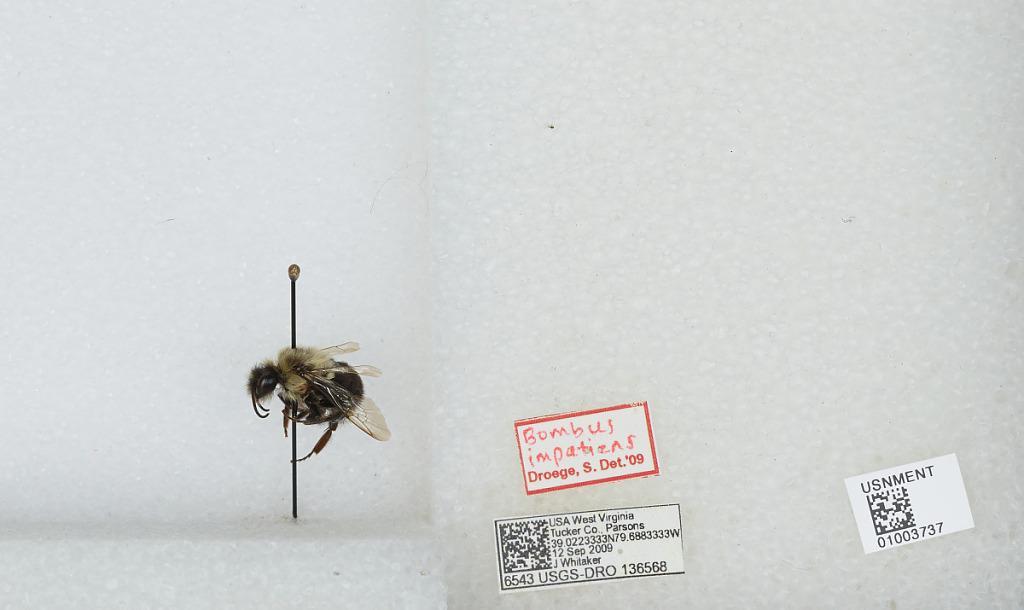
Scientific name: Bombus (Pyrobombus) impatiens Cresson
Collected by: J. Whitaker
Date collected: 2009-9-12
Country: United States
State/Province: West Virginia
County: Tucker
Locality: Parsons
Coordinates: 39.0223, -79.6883
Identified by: Droege, S. W.